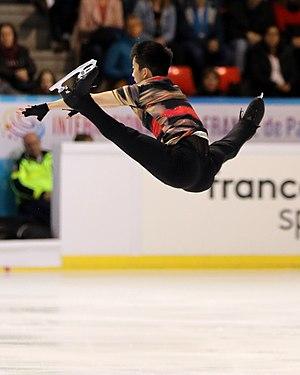
Tomoki Hiwatashi, programme court aux Internationaux de France 2019.